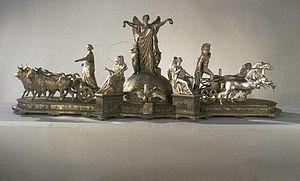
Un surtout de table est une décoration que l'on place au centre d'une table. Elle est utilisée pour des raisons esthétiques mais aussi pour disposer divers aliments.